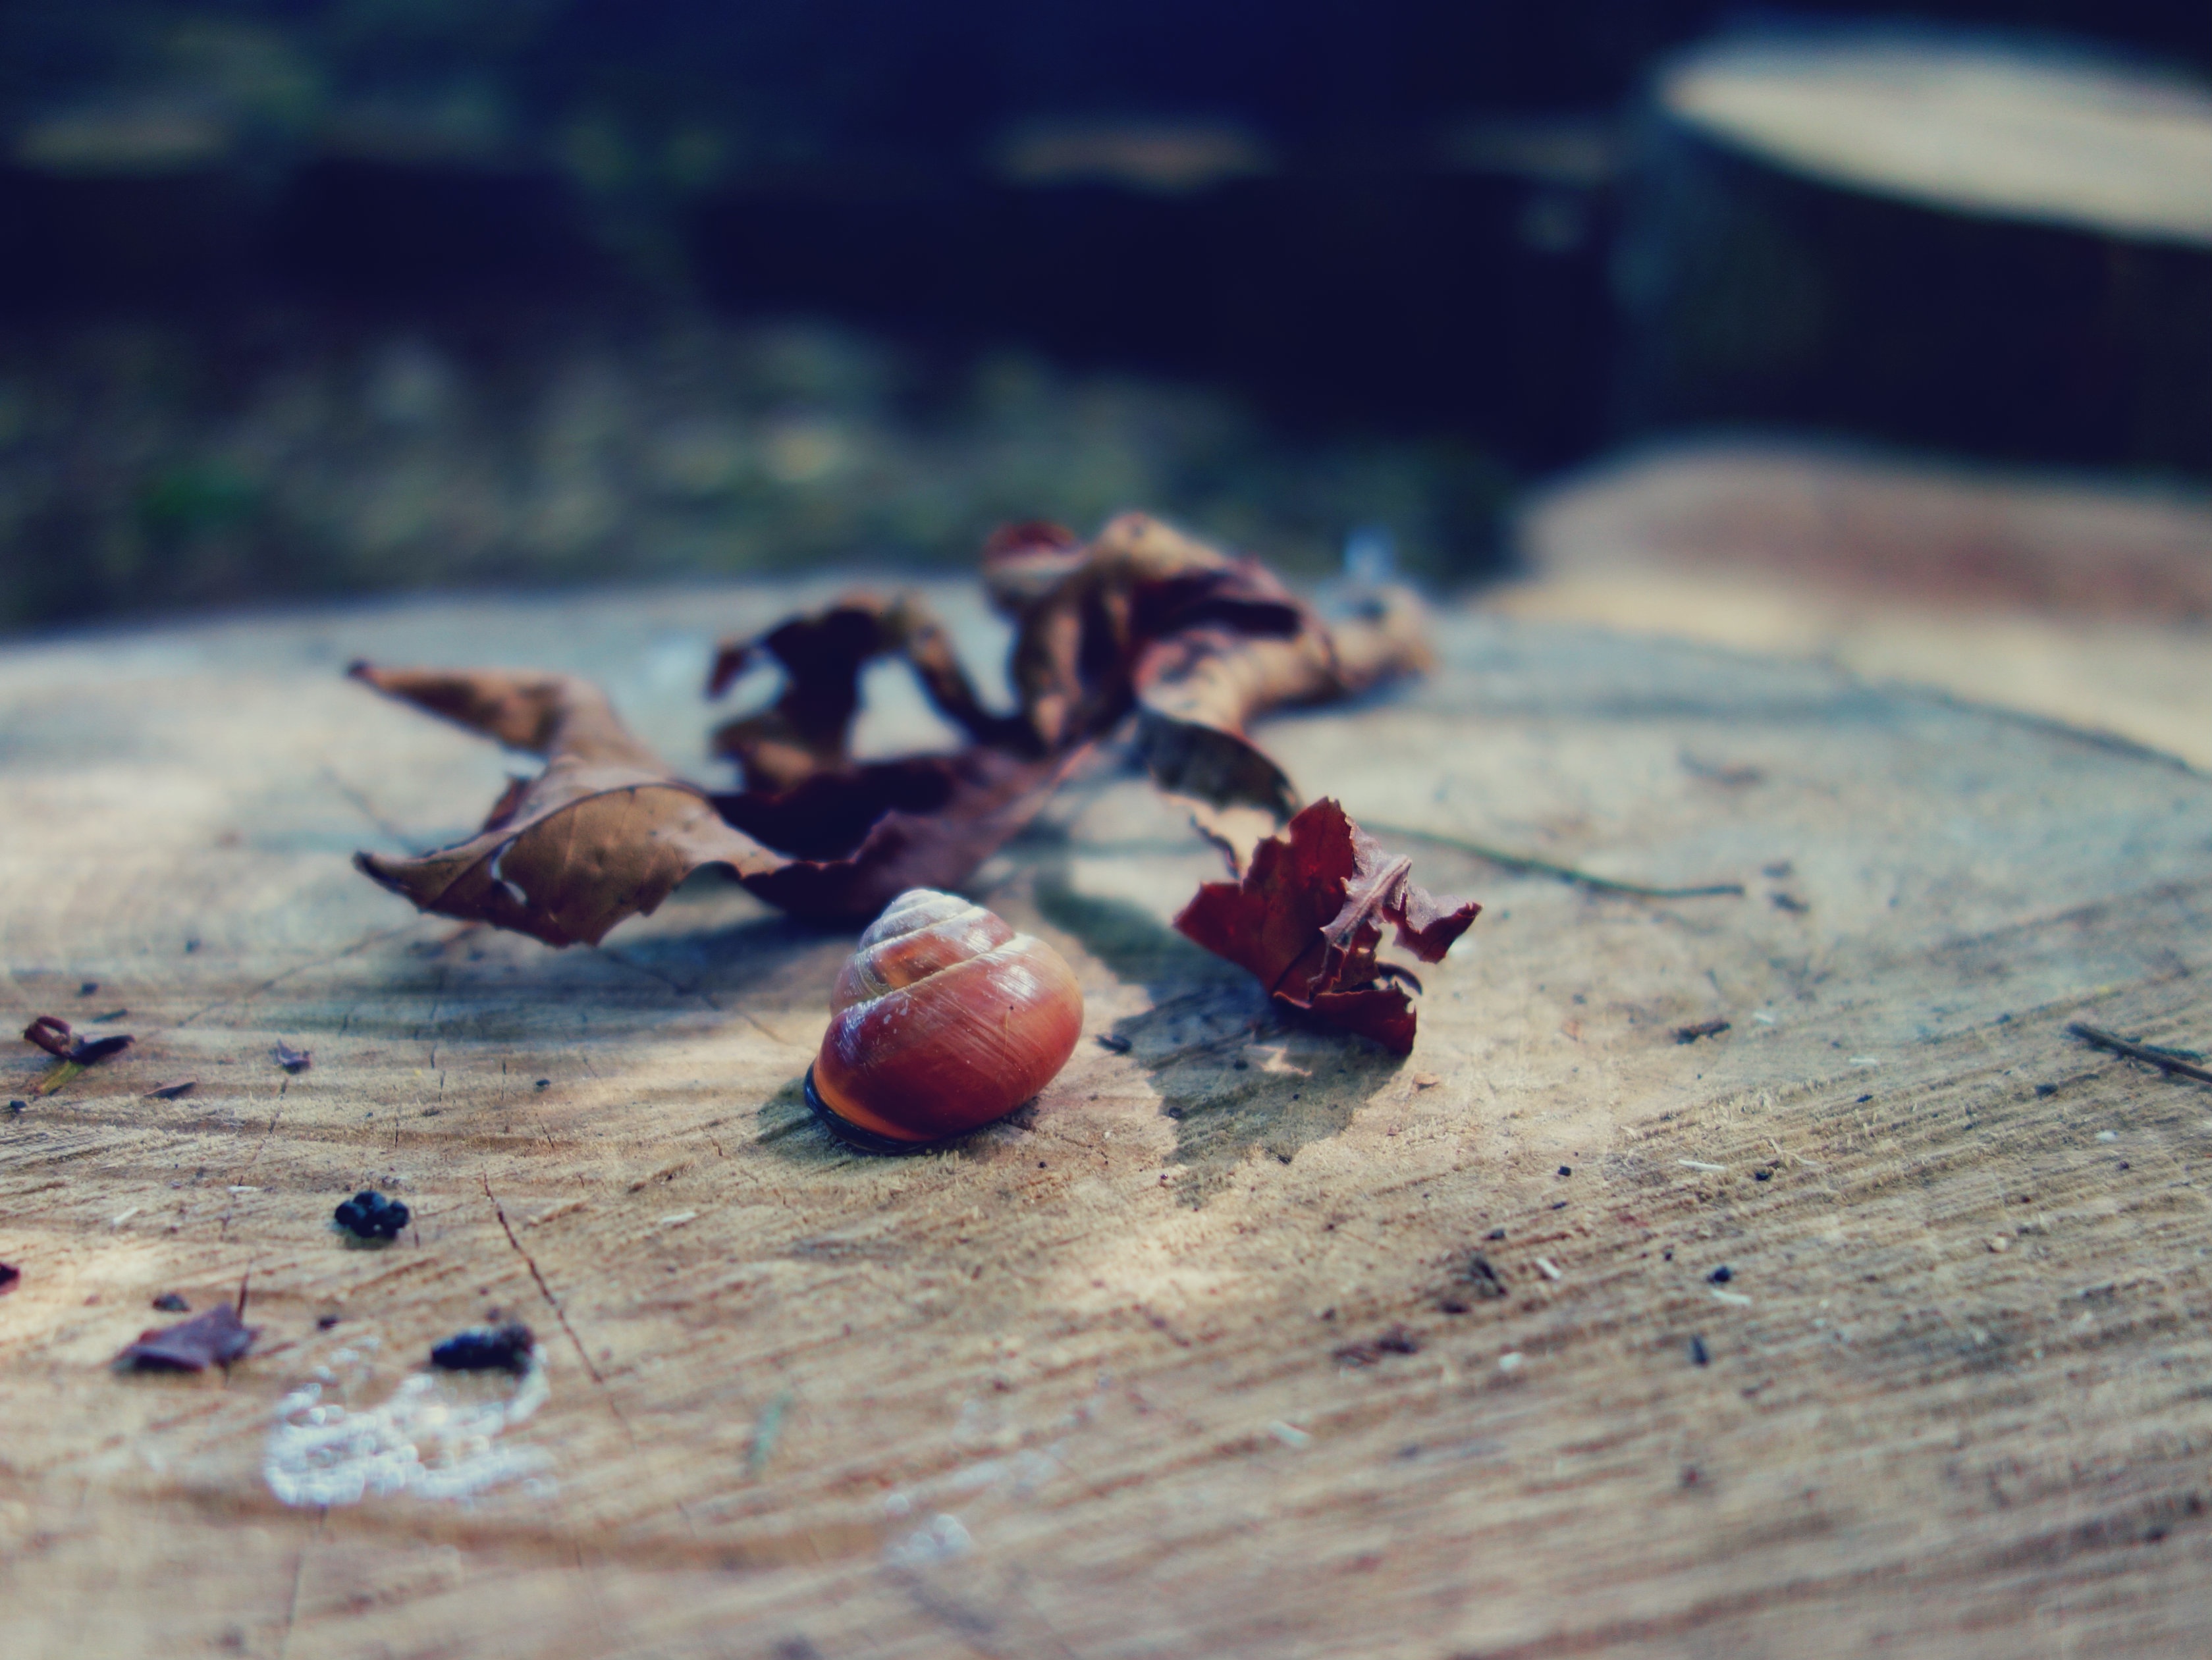
wood, leaf, flower, red, color, blue, material, close up, art, macro photography